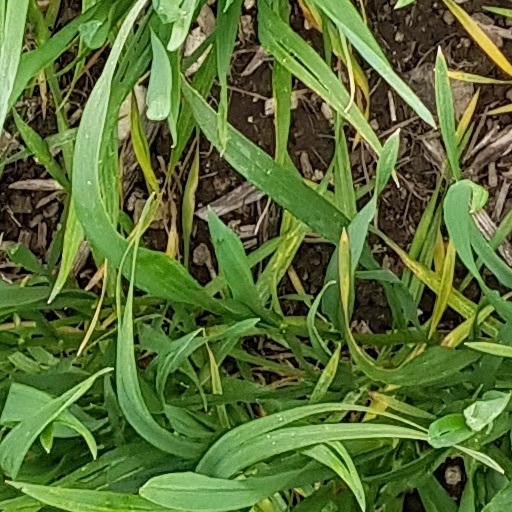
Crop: wheat